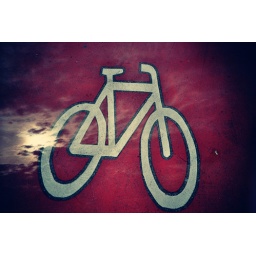
ride the bike in the sky | LC-A+